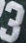
Number: 3